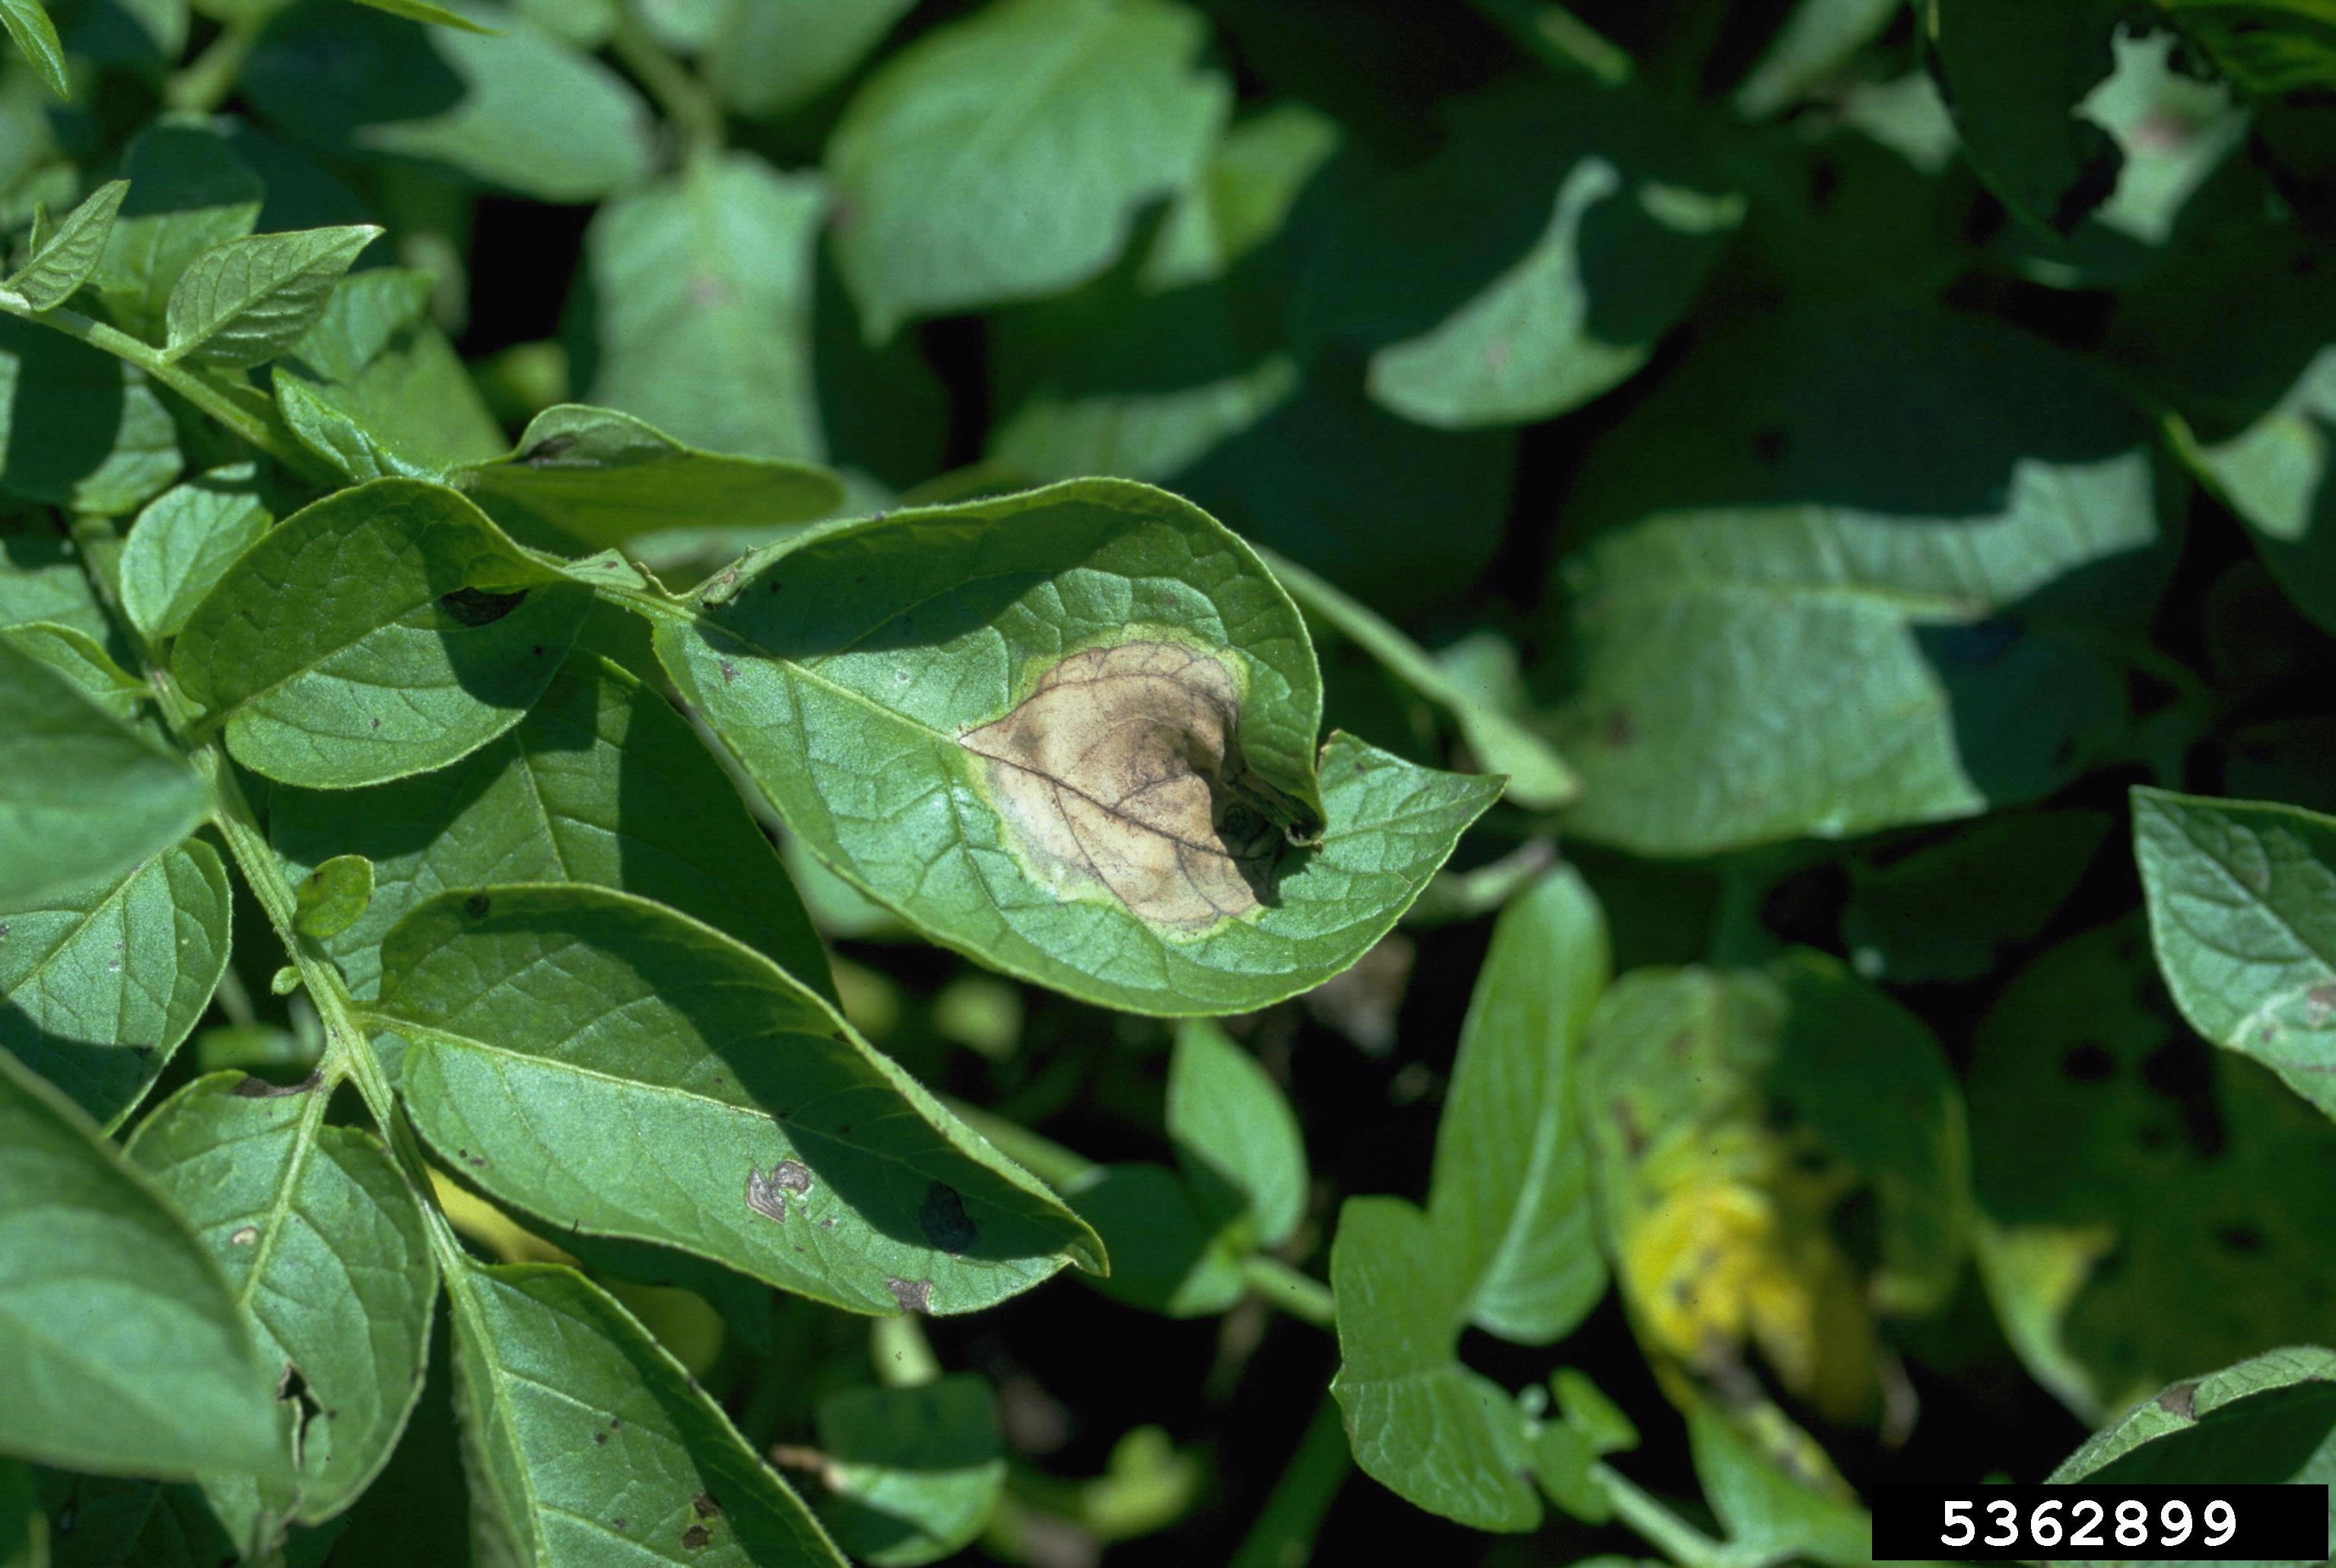
Labels: Potato leaf early blight, Potato leaf early blight, Potato leaf early blight, Potato leaf early blight